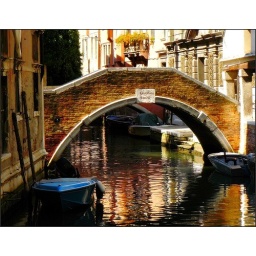
Venice is like eating an entire box of chocolate liqueurs in one go